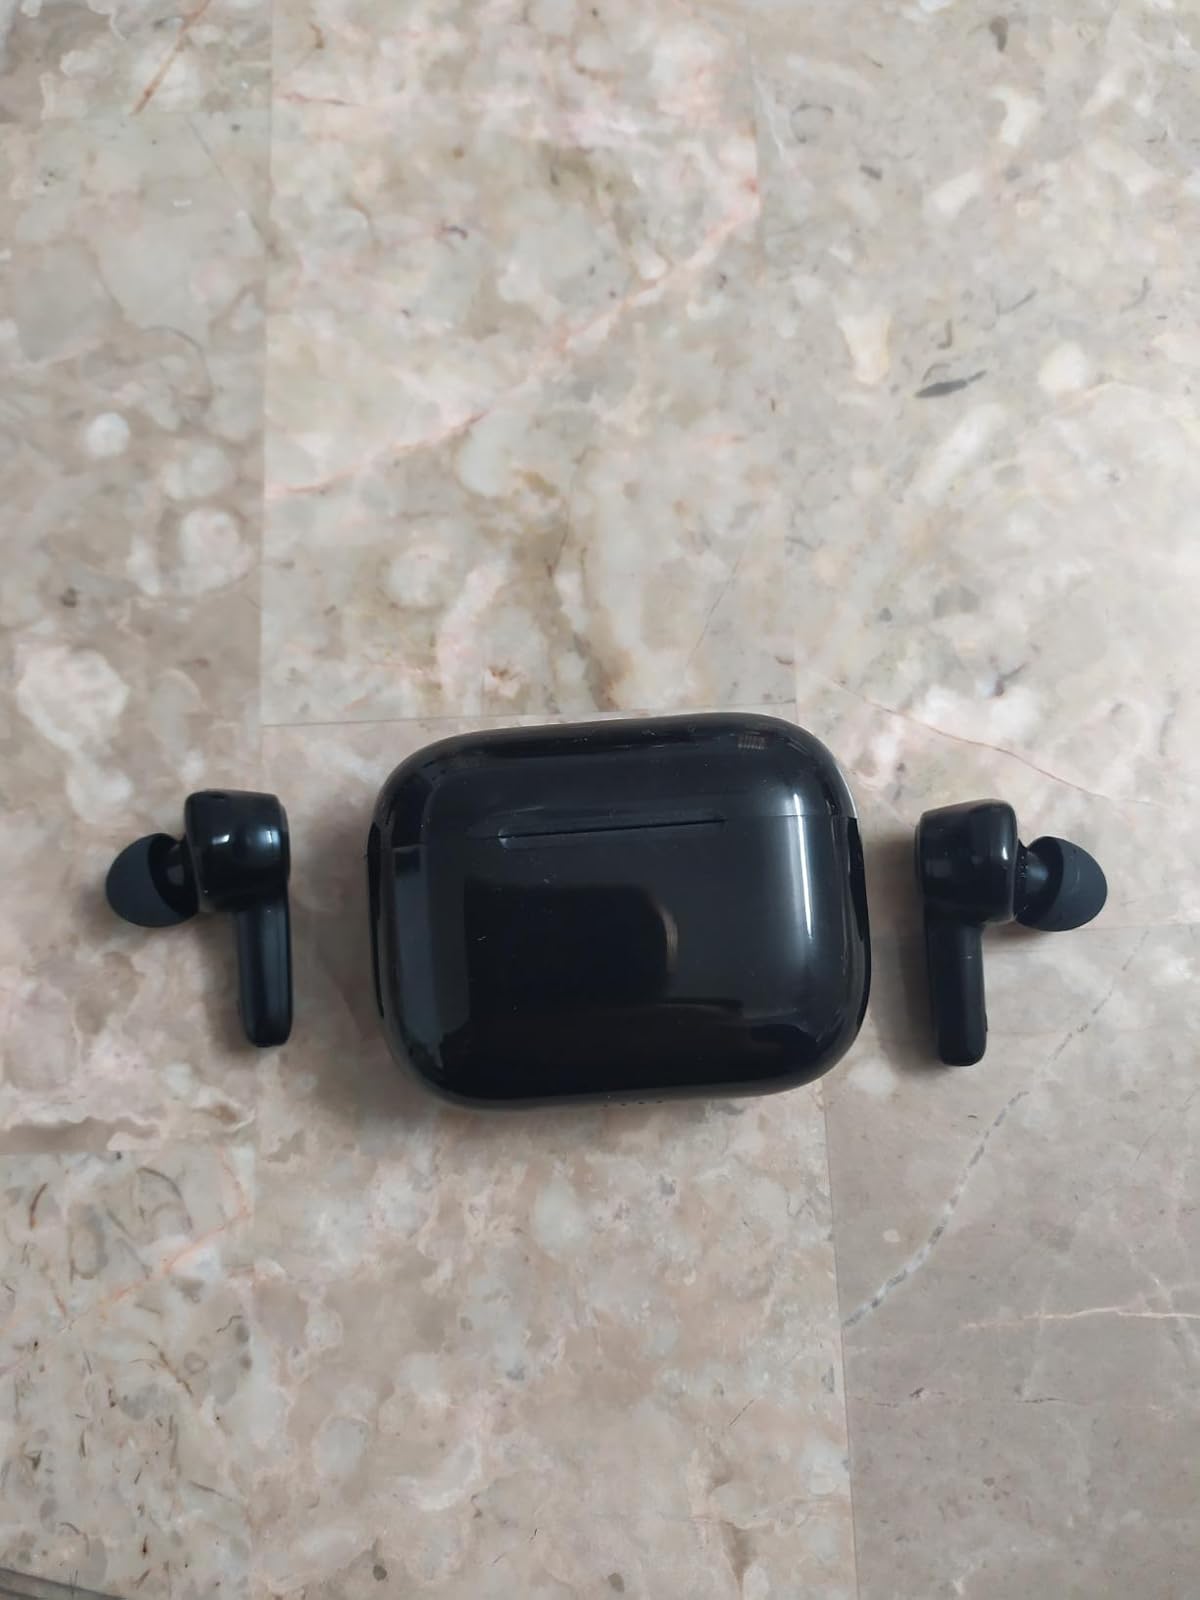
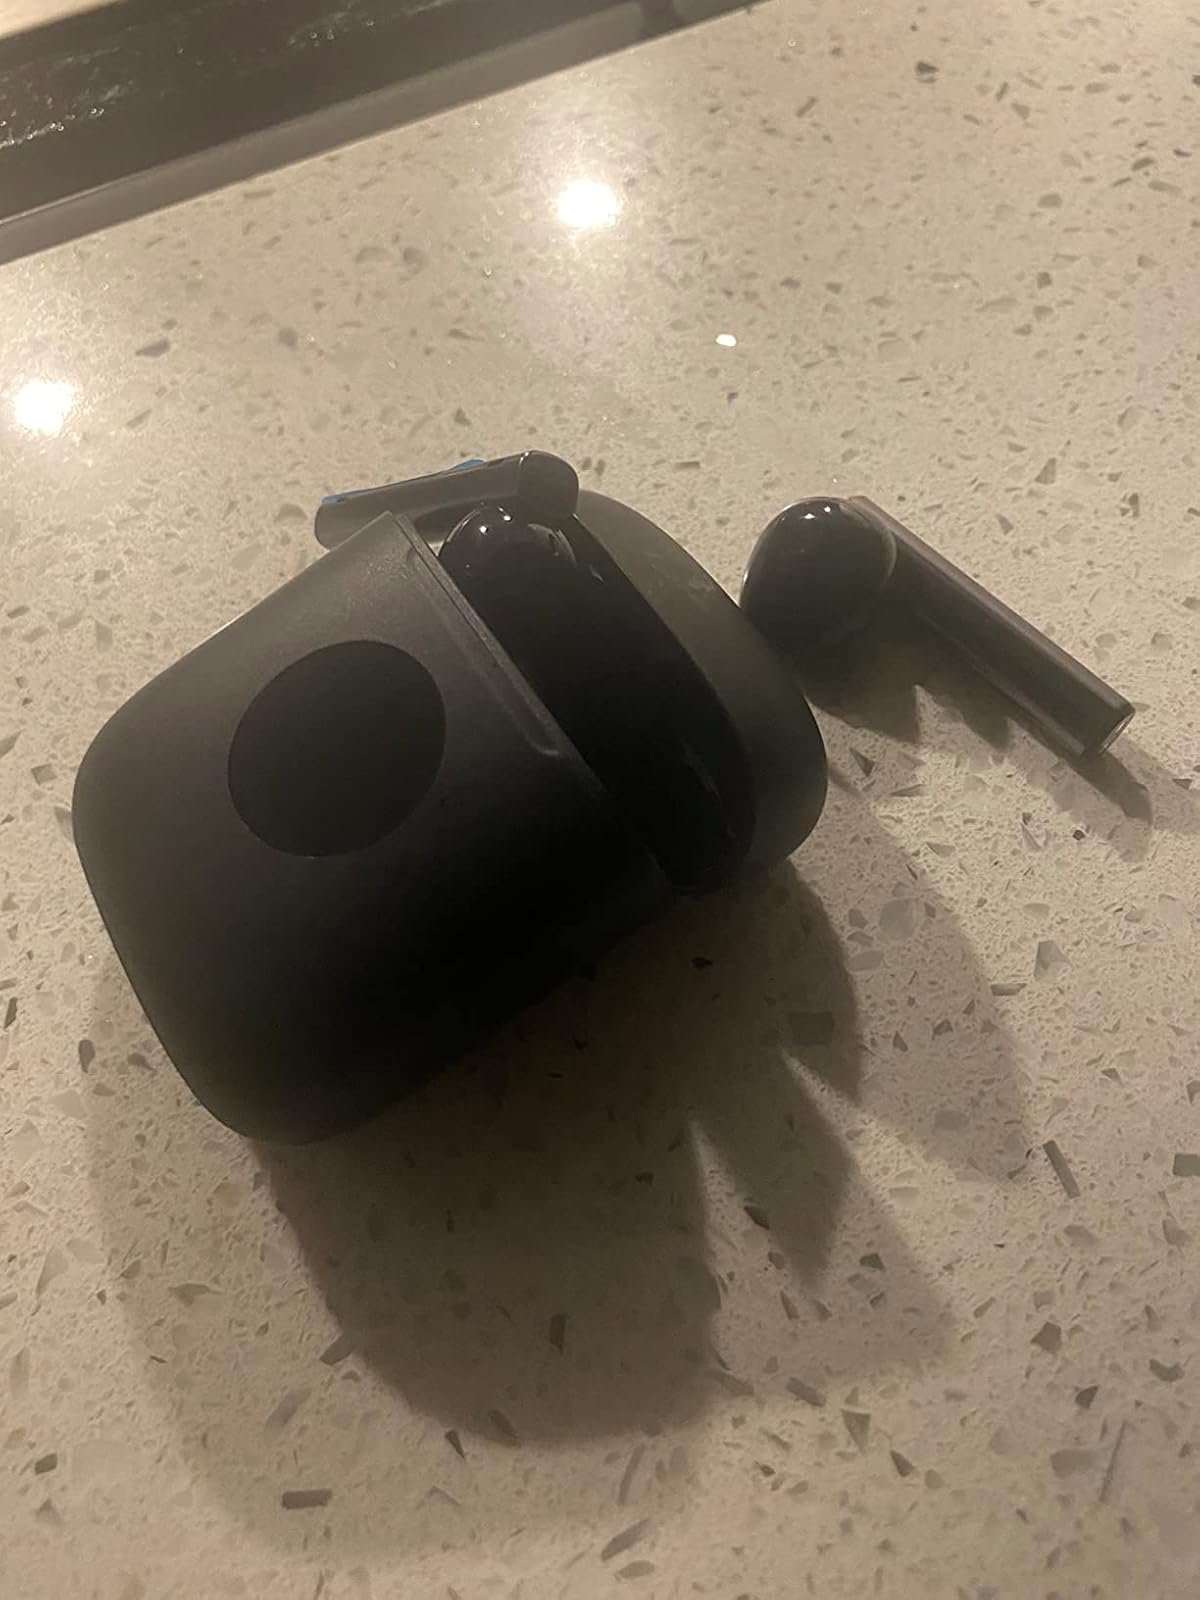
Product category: earbuds
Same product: no